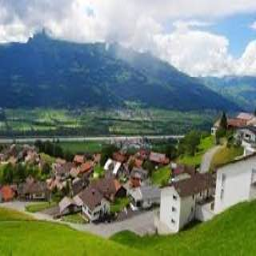
Triesenberg